Bengali poetry

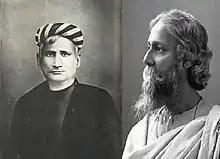
Bankim Chandra Chatterjee's poem Vande Mataram is the national song of India and Rabindranath Tagore's Jana Gana Mana is the National anthem of India, both poems were originally written in Bengali-language

Poetry in the colloquial dialect of Bengal first originated from Prakrit, and based upon local socio-cultural traditions. It was antagonistic towards Vedic rituals and laws as opposed to the sahajaya traditions of the poets themselves - who were mainly Buddhist sages.